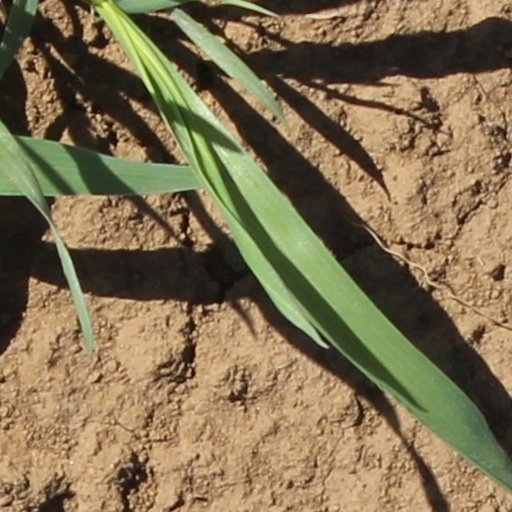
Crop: wheat